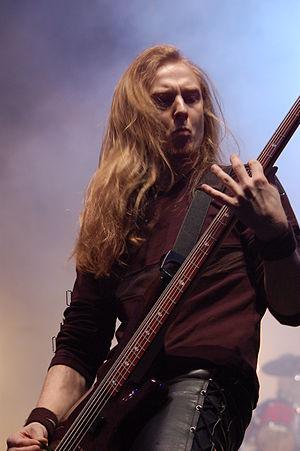
Krzysztof Kłosek est un chanteur et bassiste polonais.